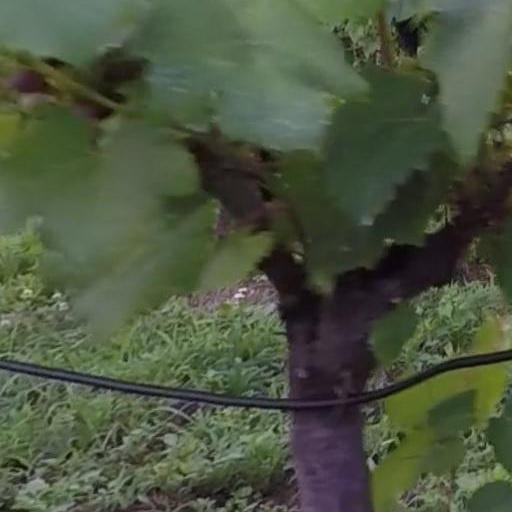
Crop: grape